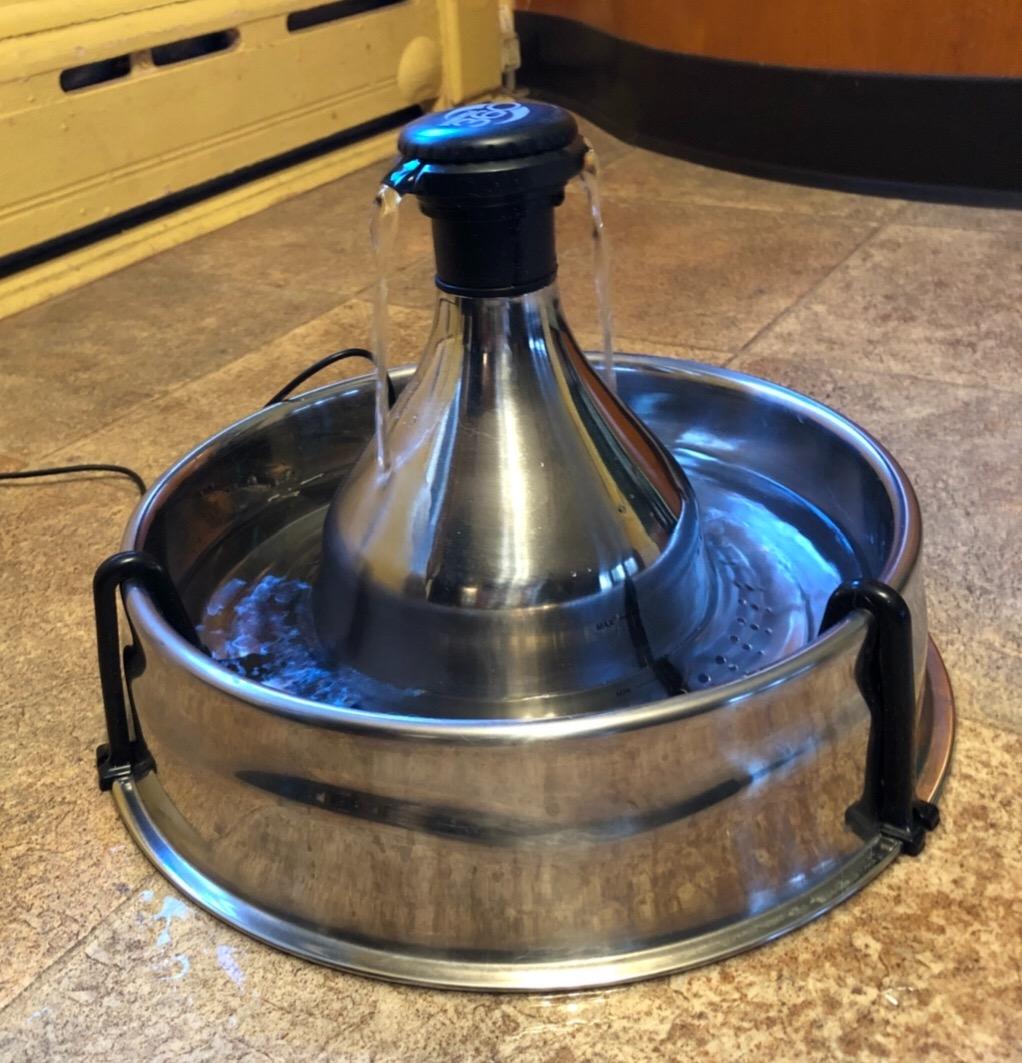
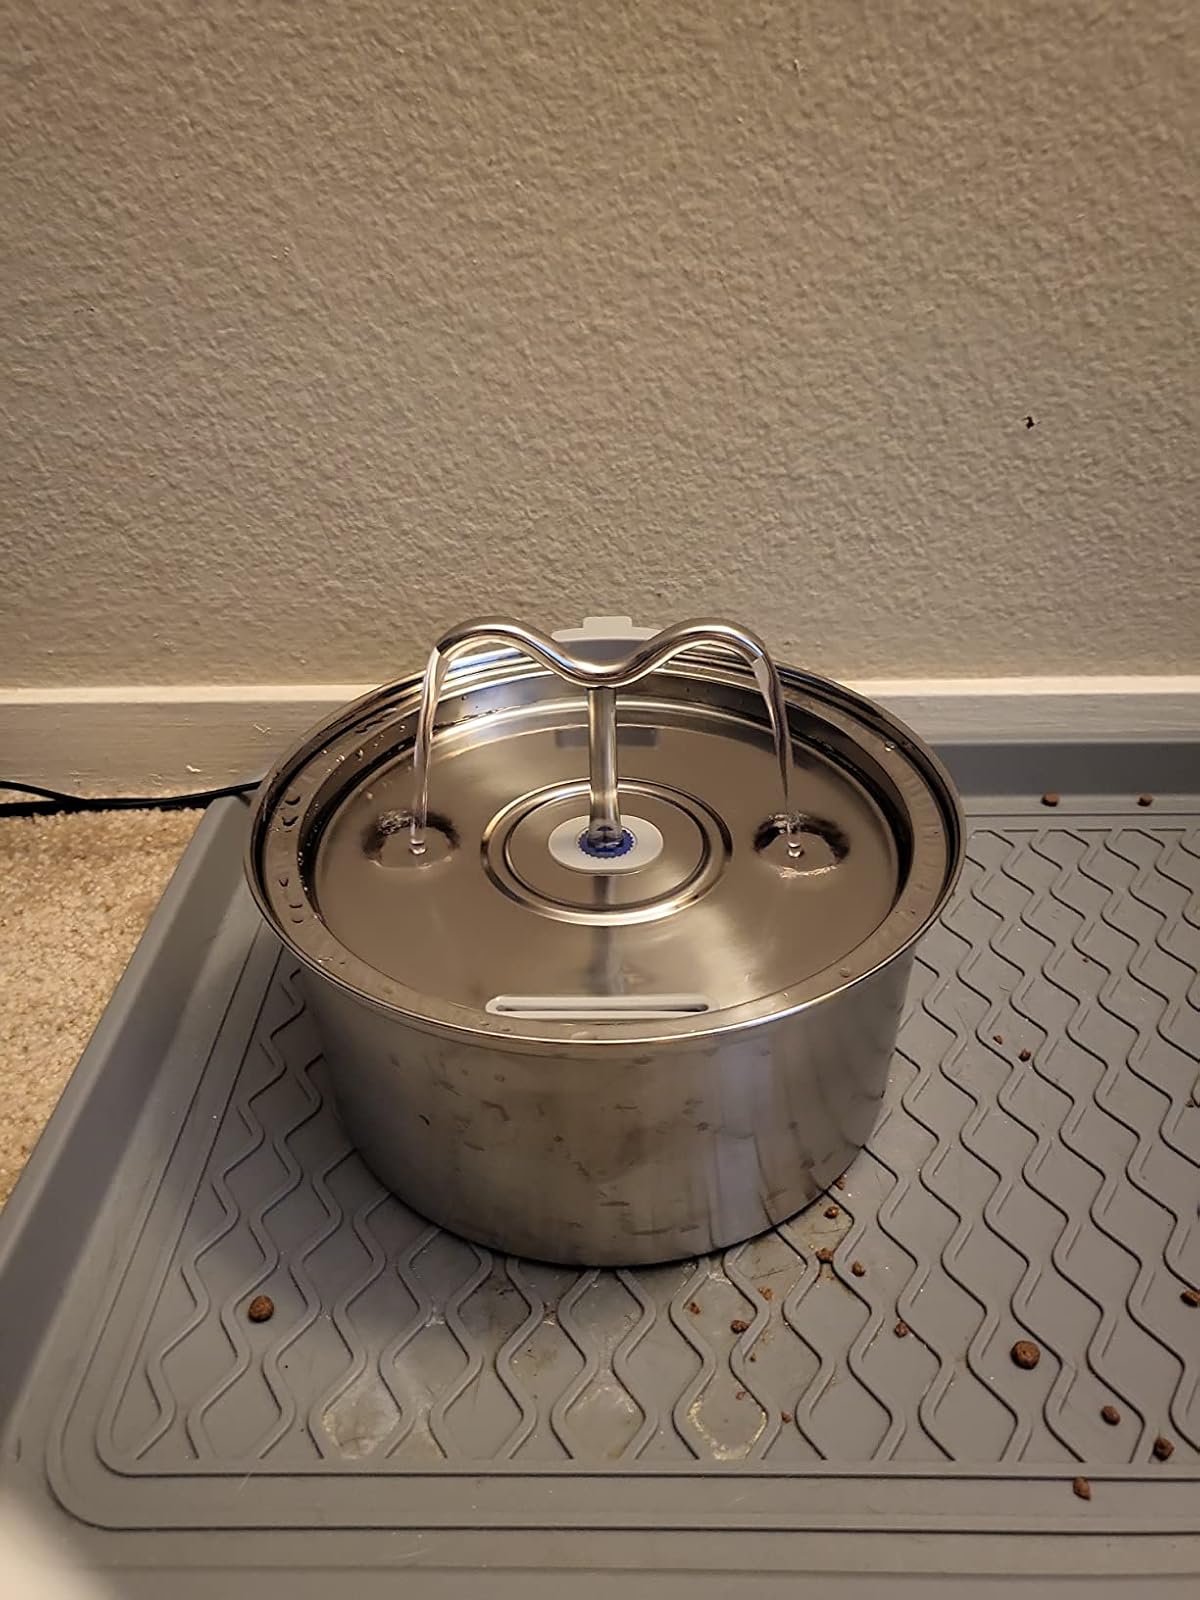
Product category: items_bowl
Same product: no